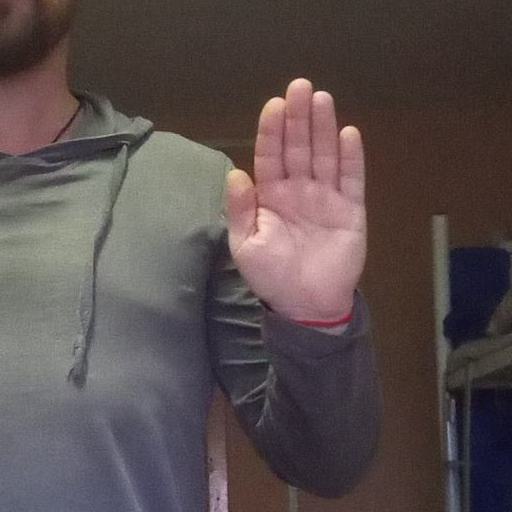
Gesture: stop